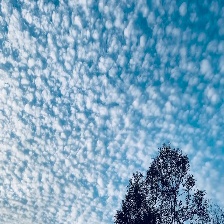
Cloud type: Altocumulus